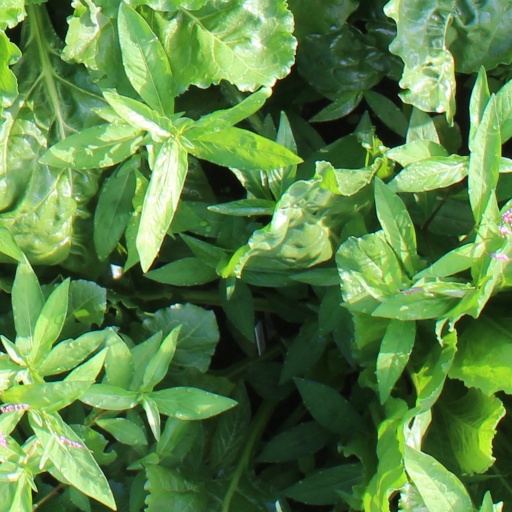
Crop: sugar beet